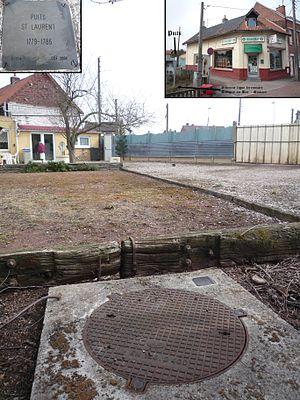
Puits Saint Laurent, Compagnie des mines d'Aniche, Aniche, Nord, Nord-Pas-de-Calais, France.
La fosse Saint-Laurent - Sainte-Thérèse, également orthographiée Saint Laurent - Sainte Thérèse, de la Compagnie des mines d'Aniche est un ancien charbonnage du Bassin minier du Nord-Pas-de-Calais, situé à Aniche. Peu après la découverte de la houille à Aniche le 12 septembre 1778 à la fosse Sainte-Catherine - Saint-Mathias, une nouvelle fosse constitué d'un puits d'extraction, Sainte-Thérèse, et d'un puits d'épuisement, Saint-Laurent, est mise en chantier en 1779 et opérationnelle en 1780, à quelques centaines de mètres. La fosse comporte cette particularité unique dans les mines d'Aniche : les puits sont distants de 235 mètres.
La Compagnie des mines d'Aniche était une compagnie qui exploitait des mines de charbon dans la région Nord-Pas-de-Calais en France et qui possédait aussi des usines et des lavoirs.